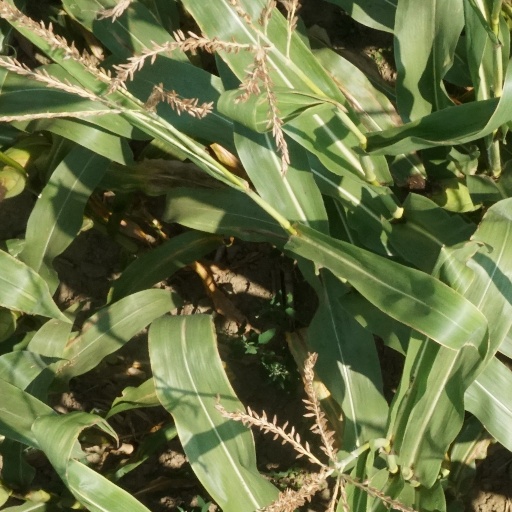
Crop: maize; corn